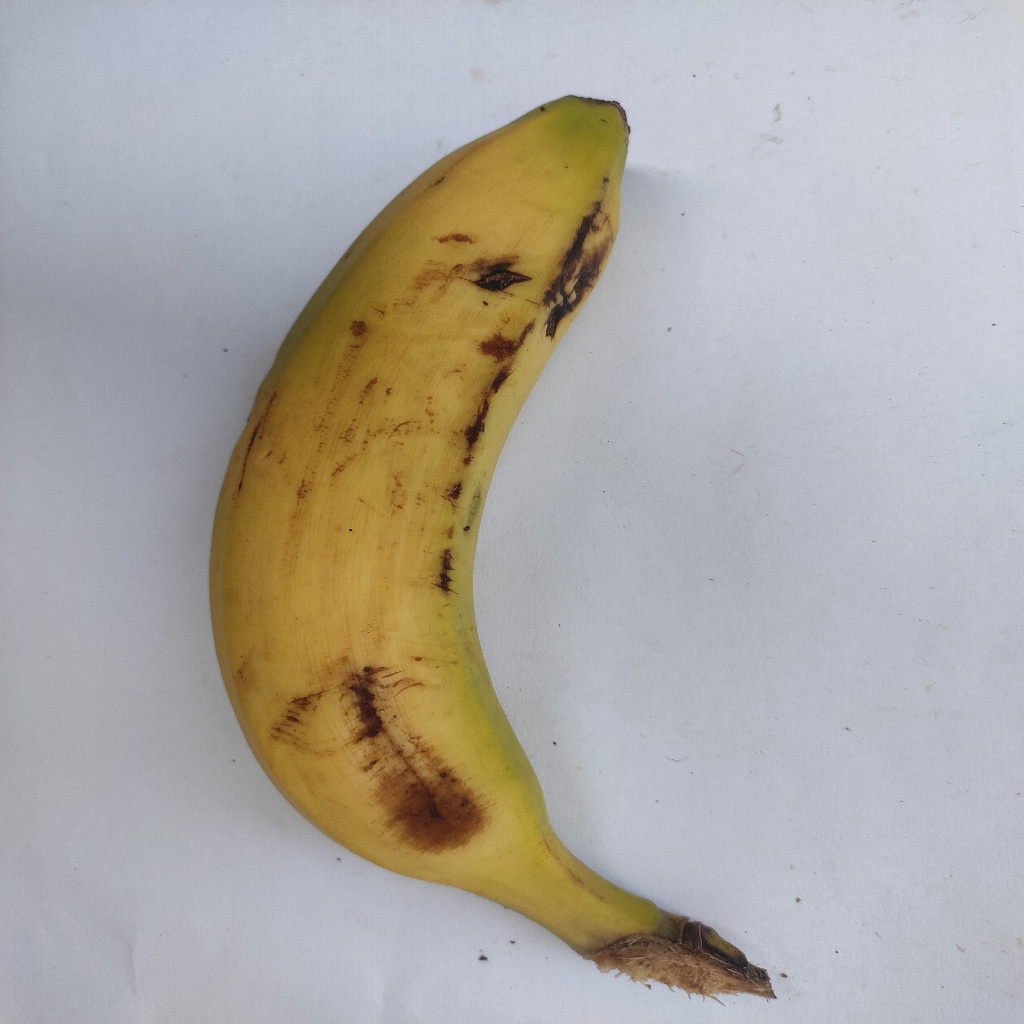
Crop: banana
Quality class: Class_A